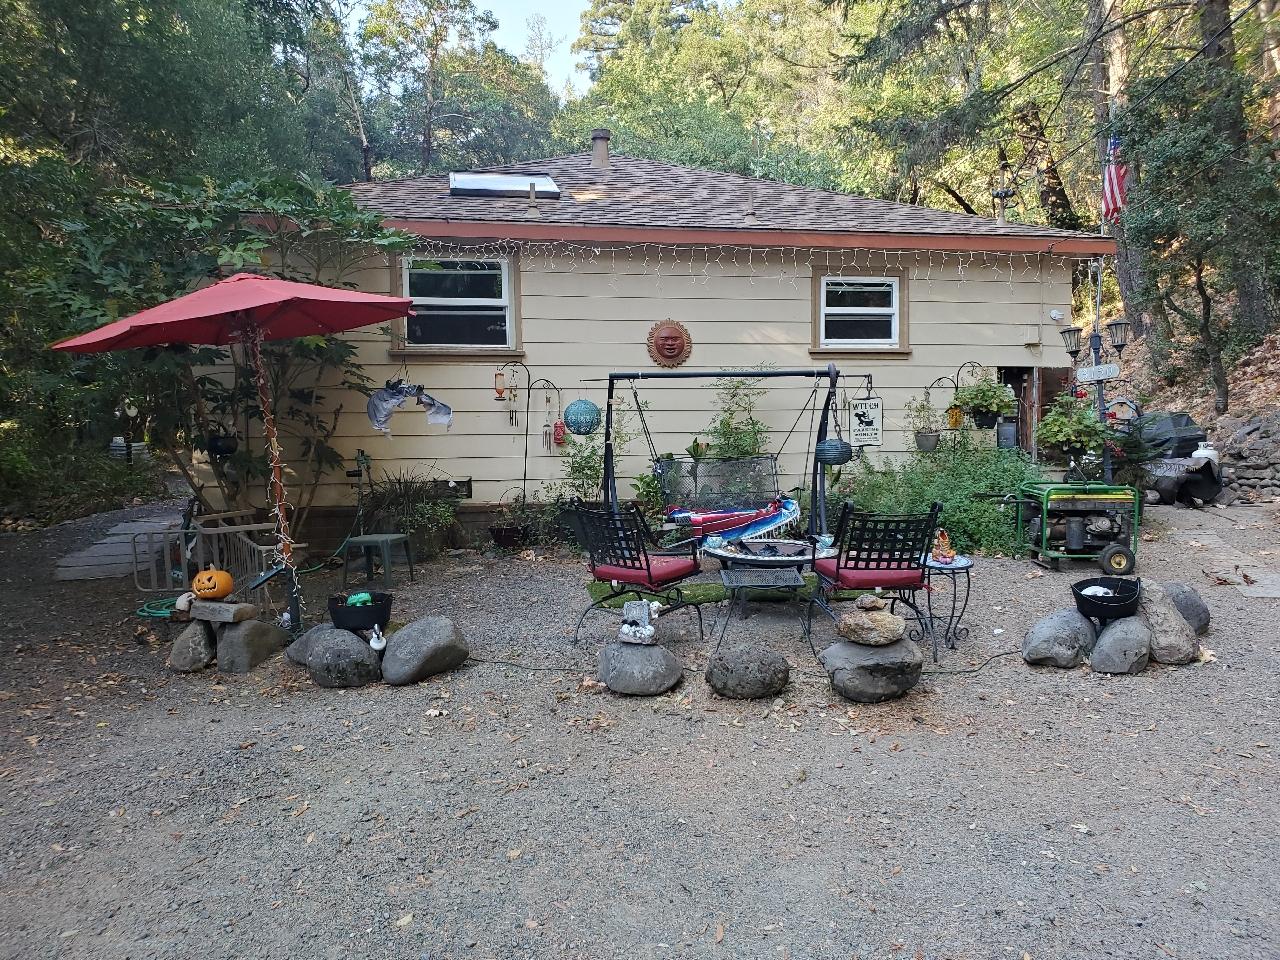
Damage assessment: no_damage